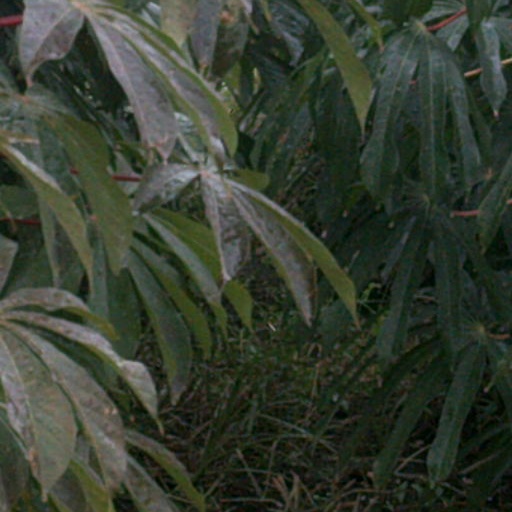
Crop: cassava